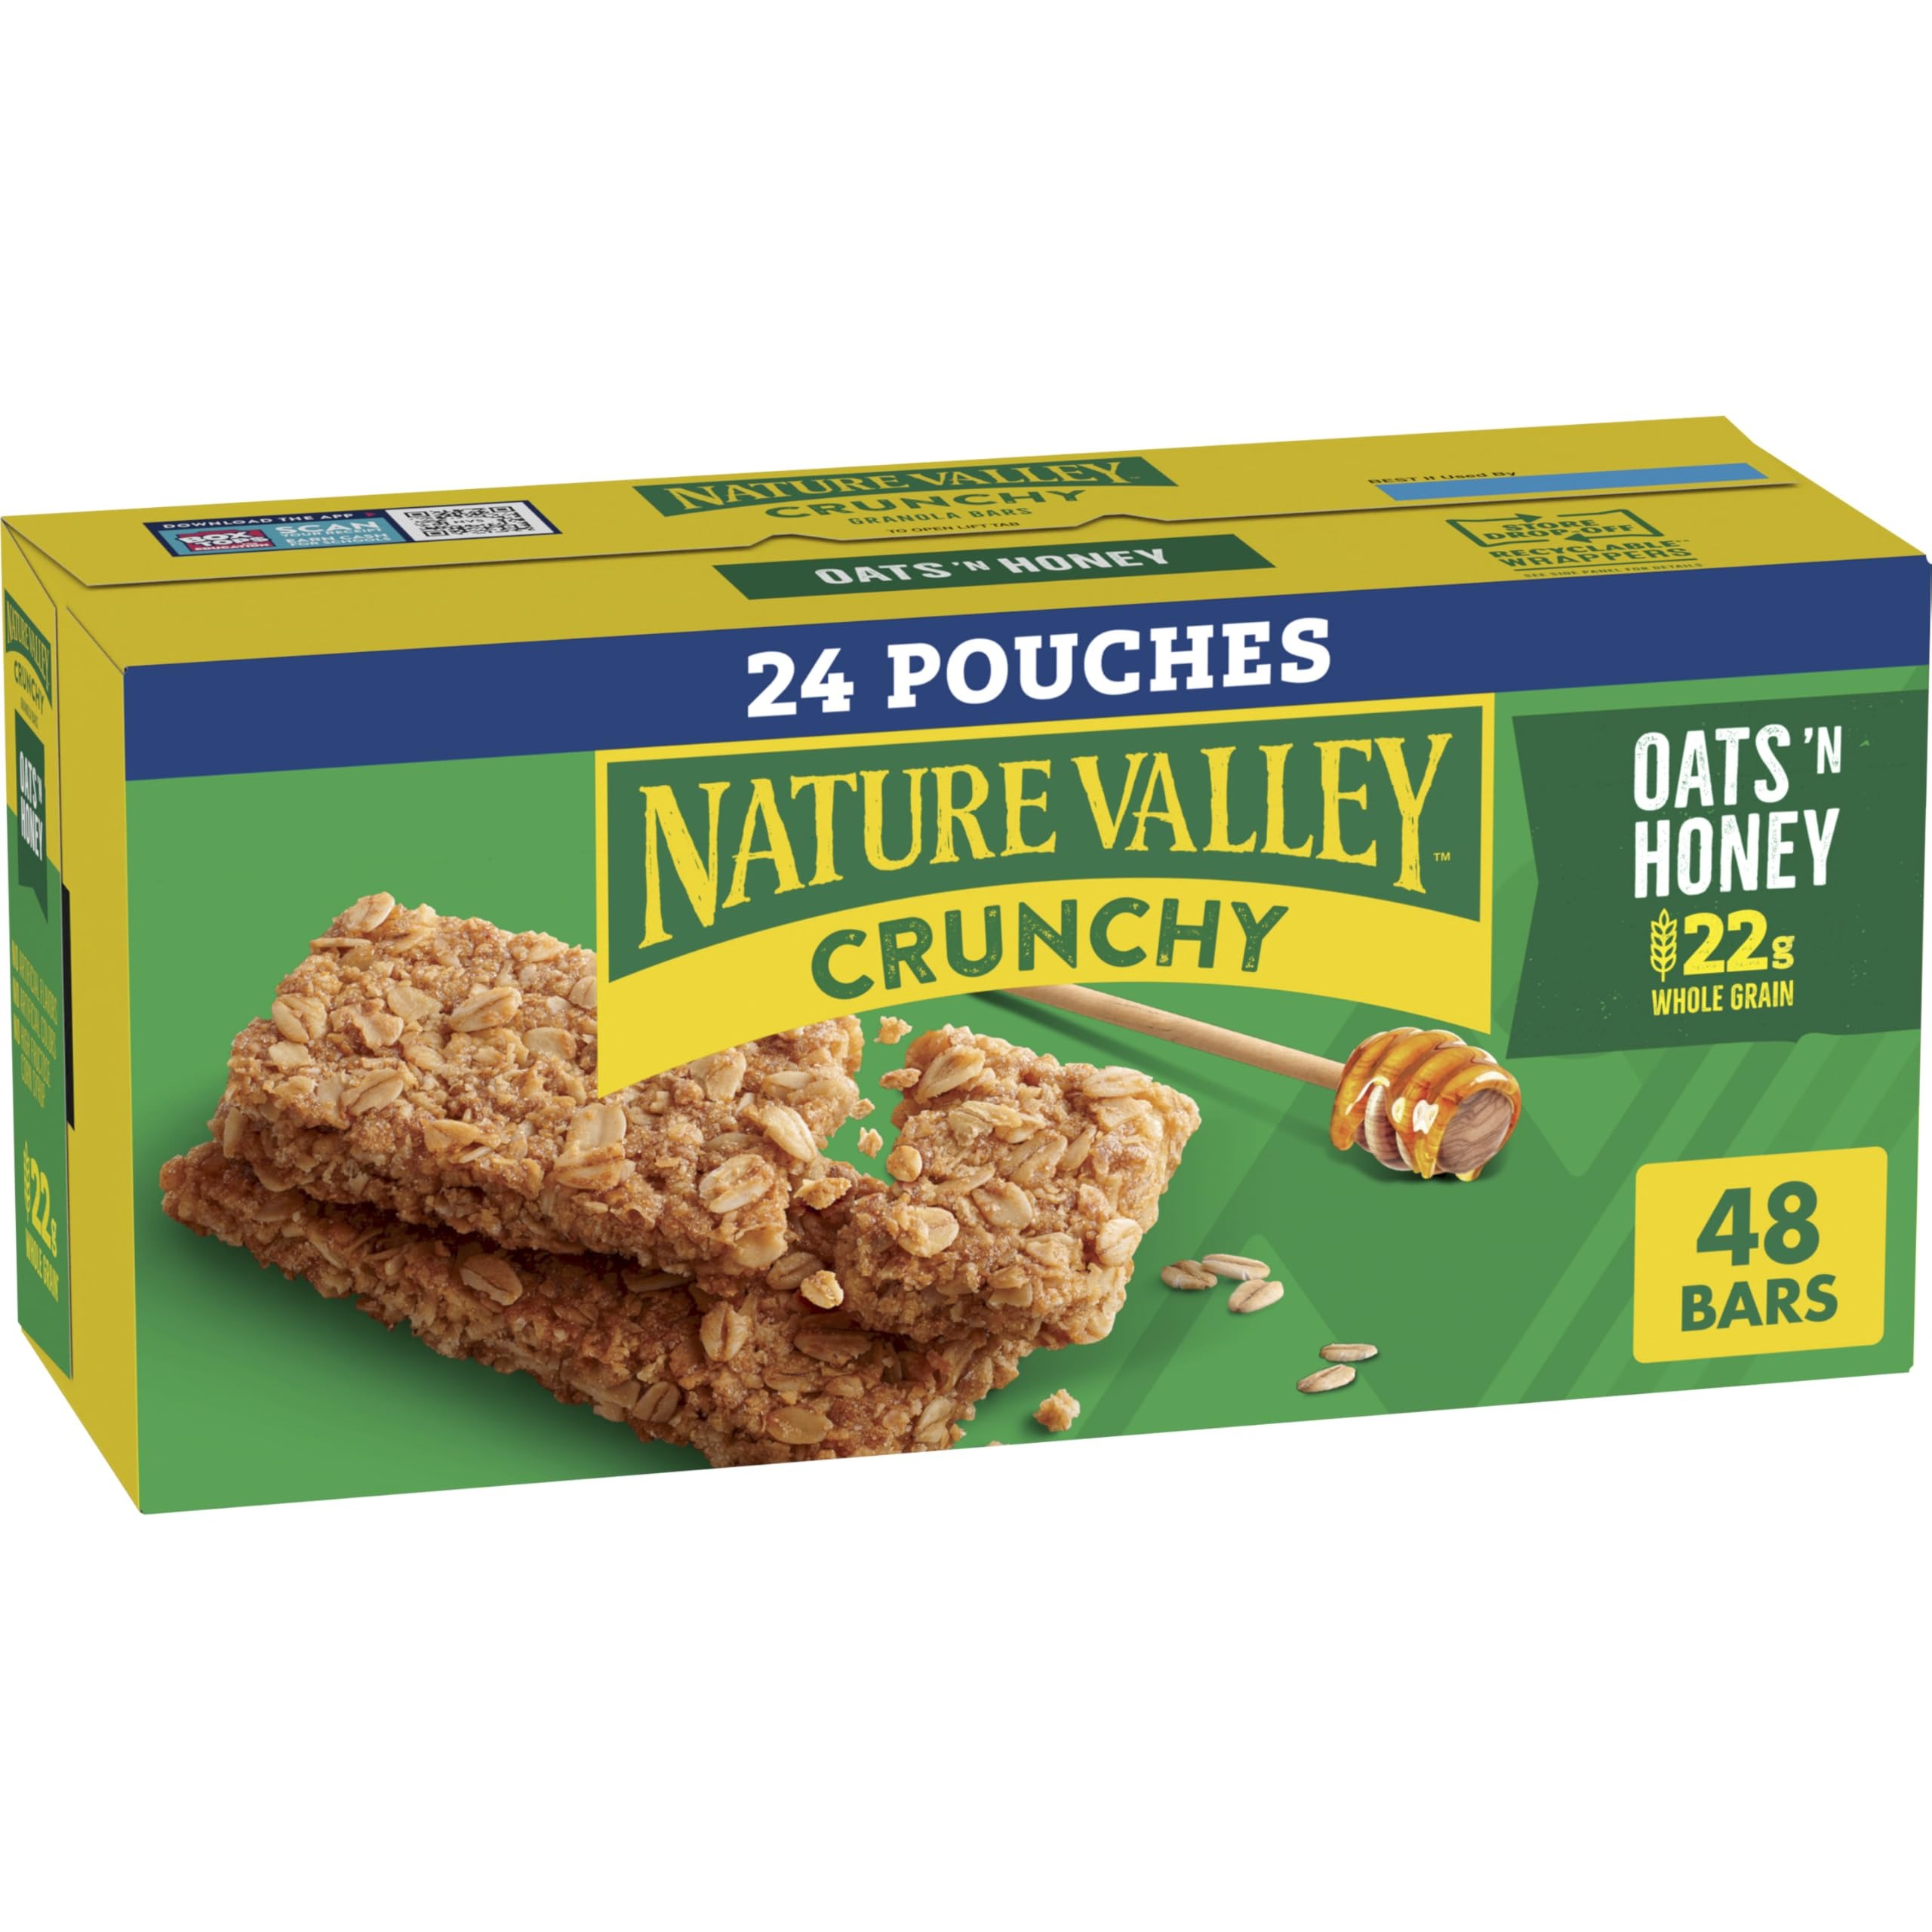
Item Name: Nature Valley Crunchy Granola Bars, Oats 'n Honey, 48 Bars, 35.76 OZ (24 Pouches)
Bullet Point 1: CRUNCHY GRANOLA BARS: Nature Valley Crunchy Oats 'n Honey Granola Bars combine delicious whole-grain oats with real honey for a breakfast snack, lunch box, or afternoon snack the entire family will enjoy
Bullet Point 2: BREAKFAST SNACK: Wholesome snacks with 22g of whole grain per serving (at least 48g recommended daily)
Bullet Point 3: PERFECTLY PORTABLE: Easy bars for snack time or an on-the-go invigorating treat; Perfect as a part of breakfast, for the pantry, lunch box, and hiking trail
Bullet Point 4: QUALITY INGREDIENTS: Hearty whole grain oats with no artificial flavors, artificial colors, or high fructose corn syrup
Bullet Point 5: CONTAINS: One 35.76 oz box of Nature Valley Oats 'n Honey Crunchy Granola Bars Bulk Lunch Box Snacks; 24 two-bar pouches; 48 bars total
Value: 24.0
Unit: Count

Price: 13.9